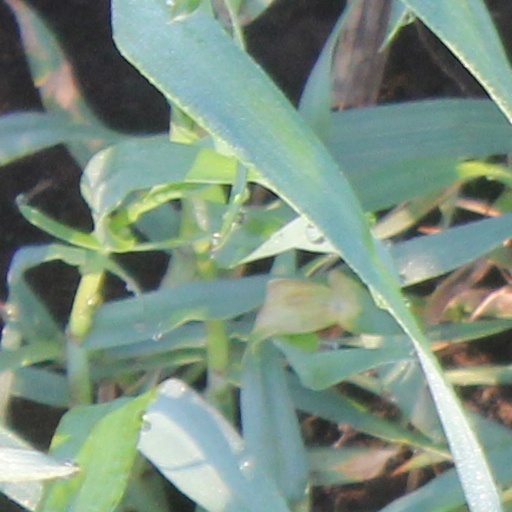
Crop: wheat